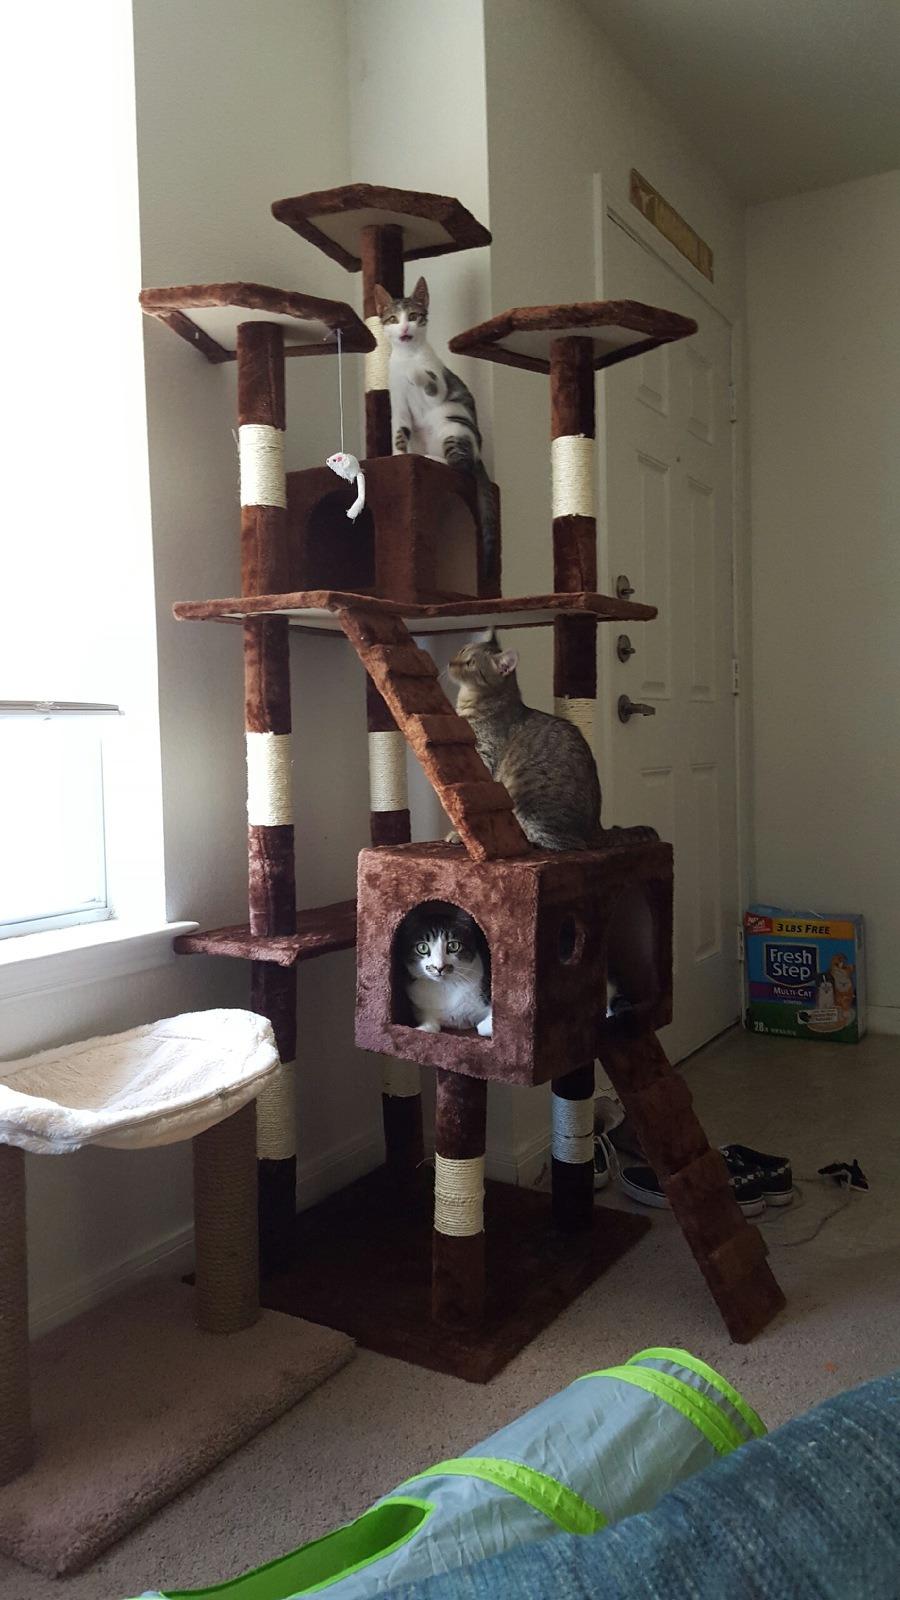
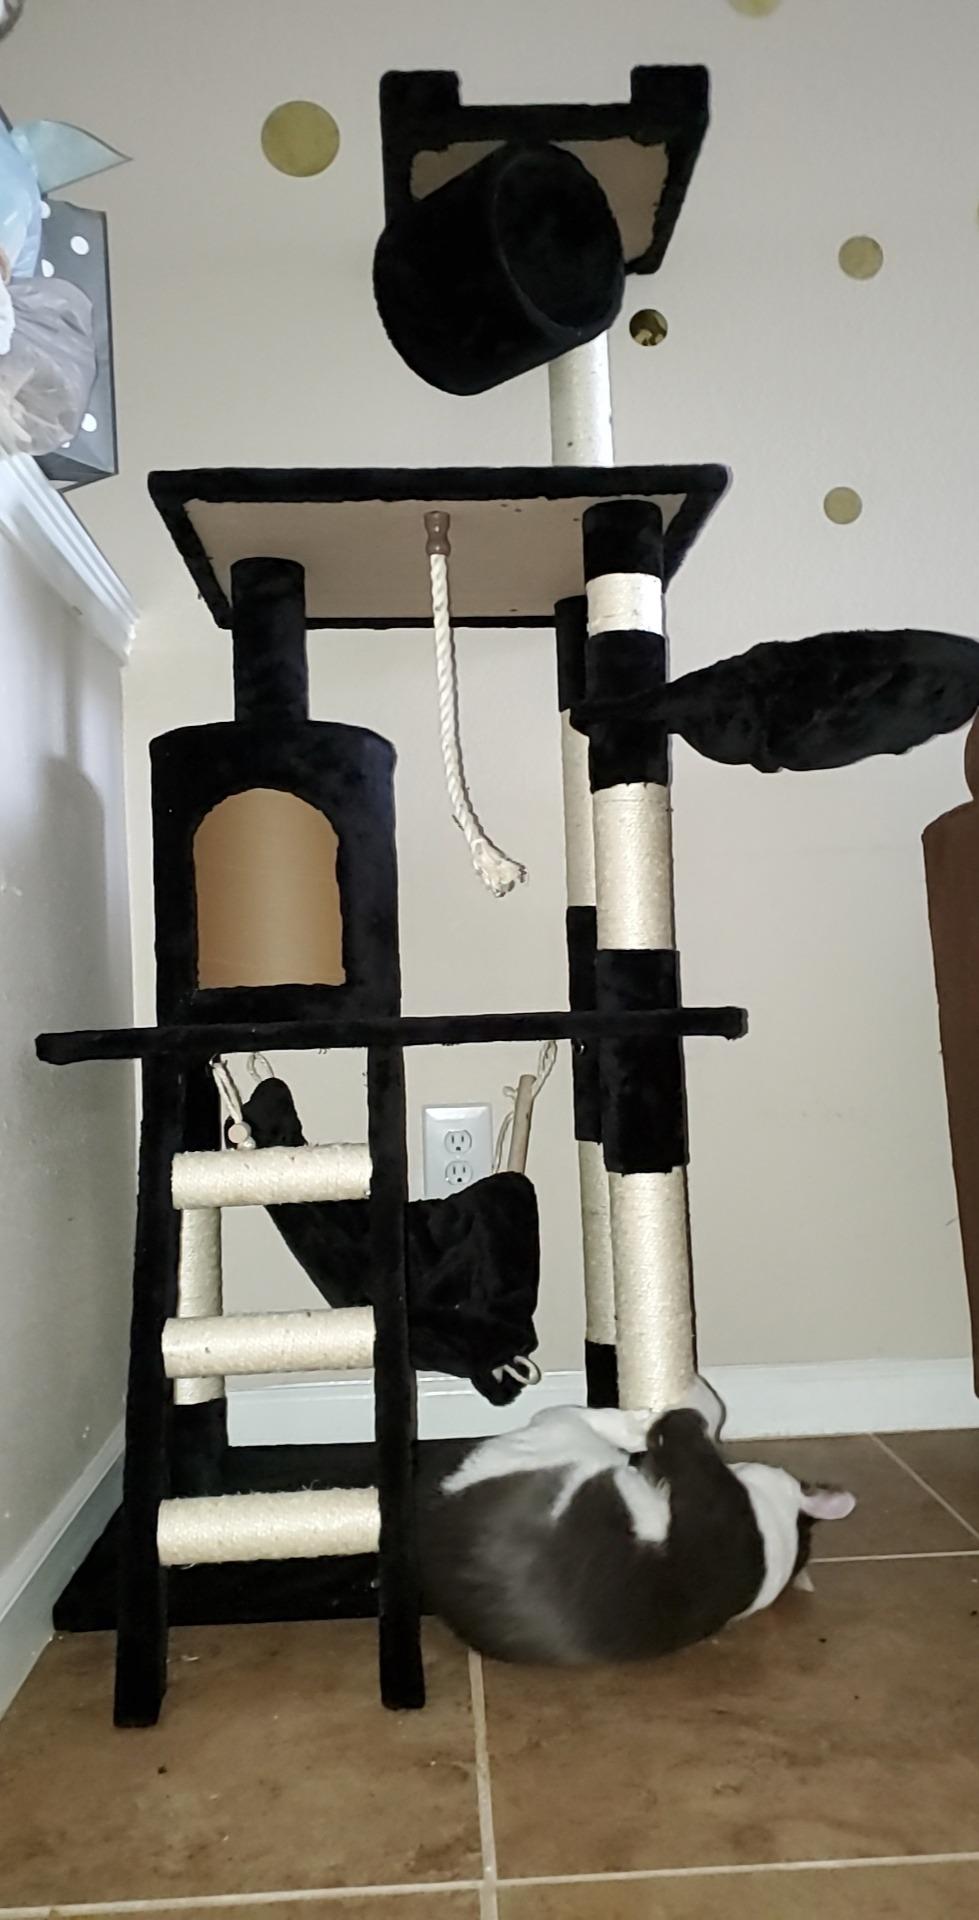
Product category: items_cat tree
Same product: no